Eddie Izzard

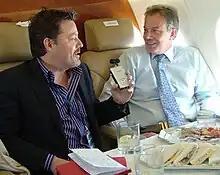
Izzard (left) travels to Brussels with Labour Prime Minister Tony Blair in 2006

Izzard joined the Labour Party in 1995 and in 1998 was listed as one of the largest private donors to the party. In 2008, she donated nearly £10,000 to it. She appeared in party political broadcasts for the Labour Party in the run-up to the 2005 general election and 2009 European election, as well as a 2010 election video entitled "Brilliant Britain". During the 2015 general election, she attended a rally with fellow comedian Ben Elton and actor Sally Lindsay. Expressing support for Labour in the 2017 general election, she said that the then-leader of the party Jeremy Corbyn "believes in what he says".